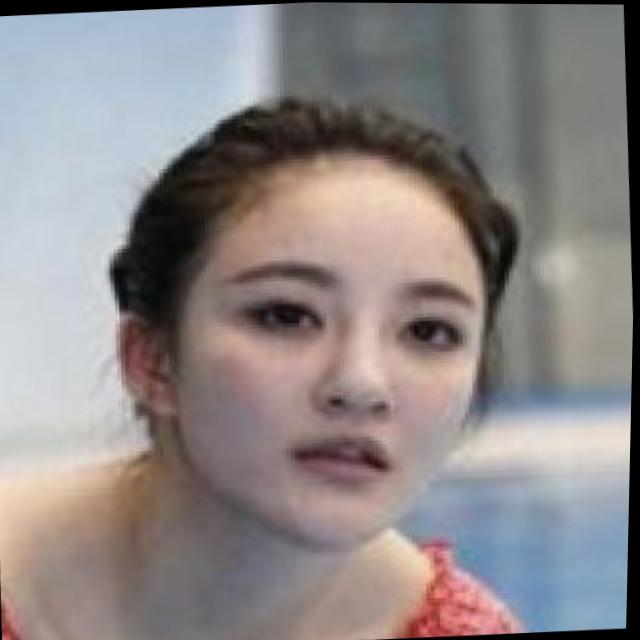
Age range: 13-20